UK railway signalling

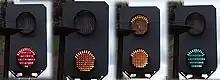
Use of LEDs means that four aspect signals can be achieved with only two apertures.

The green aspect and the four yellow aspects are known as 'proceed aspects', as they allow the train to pass the signal; the red aspect requires the train to stop.